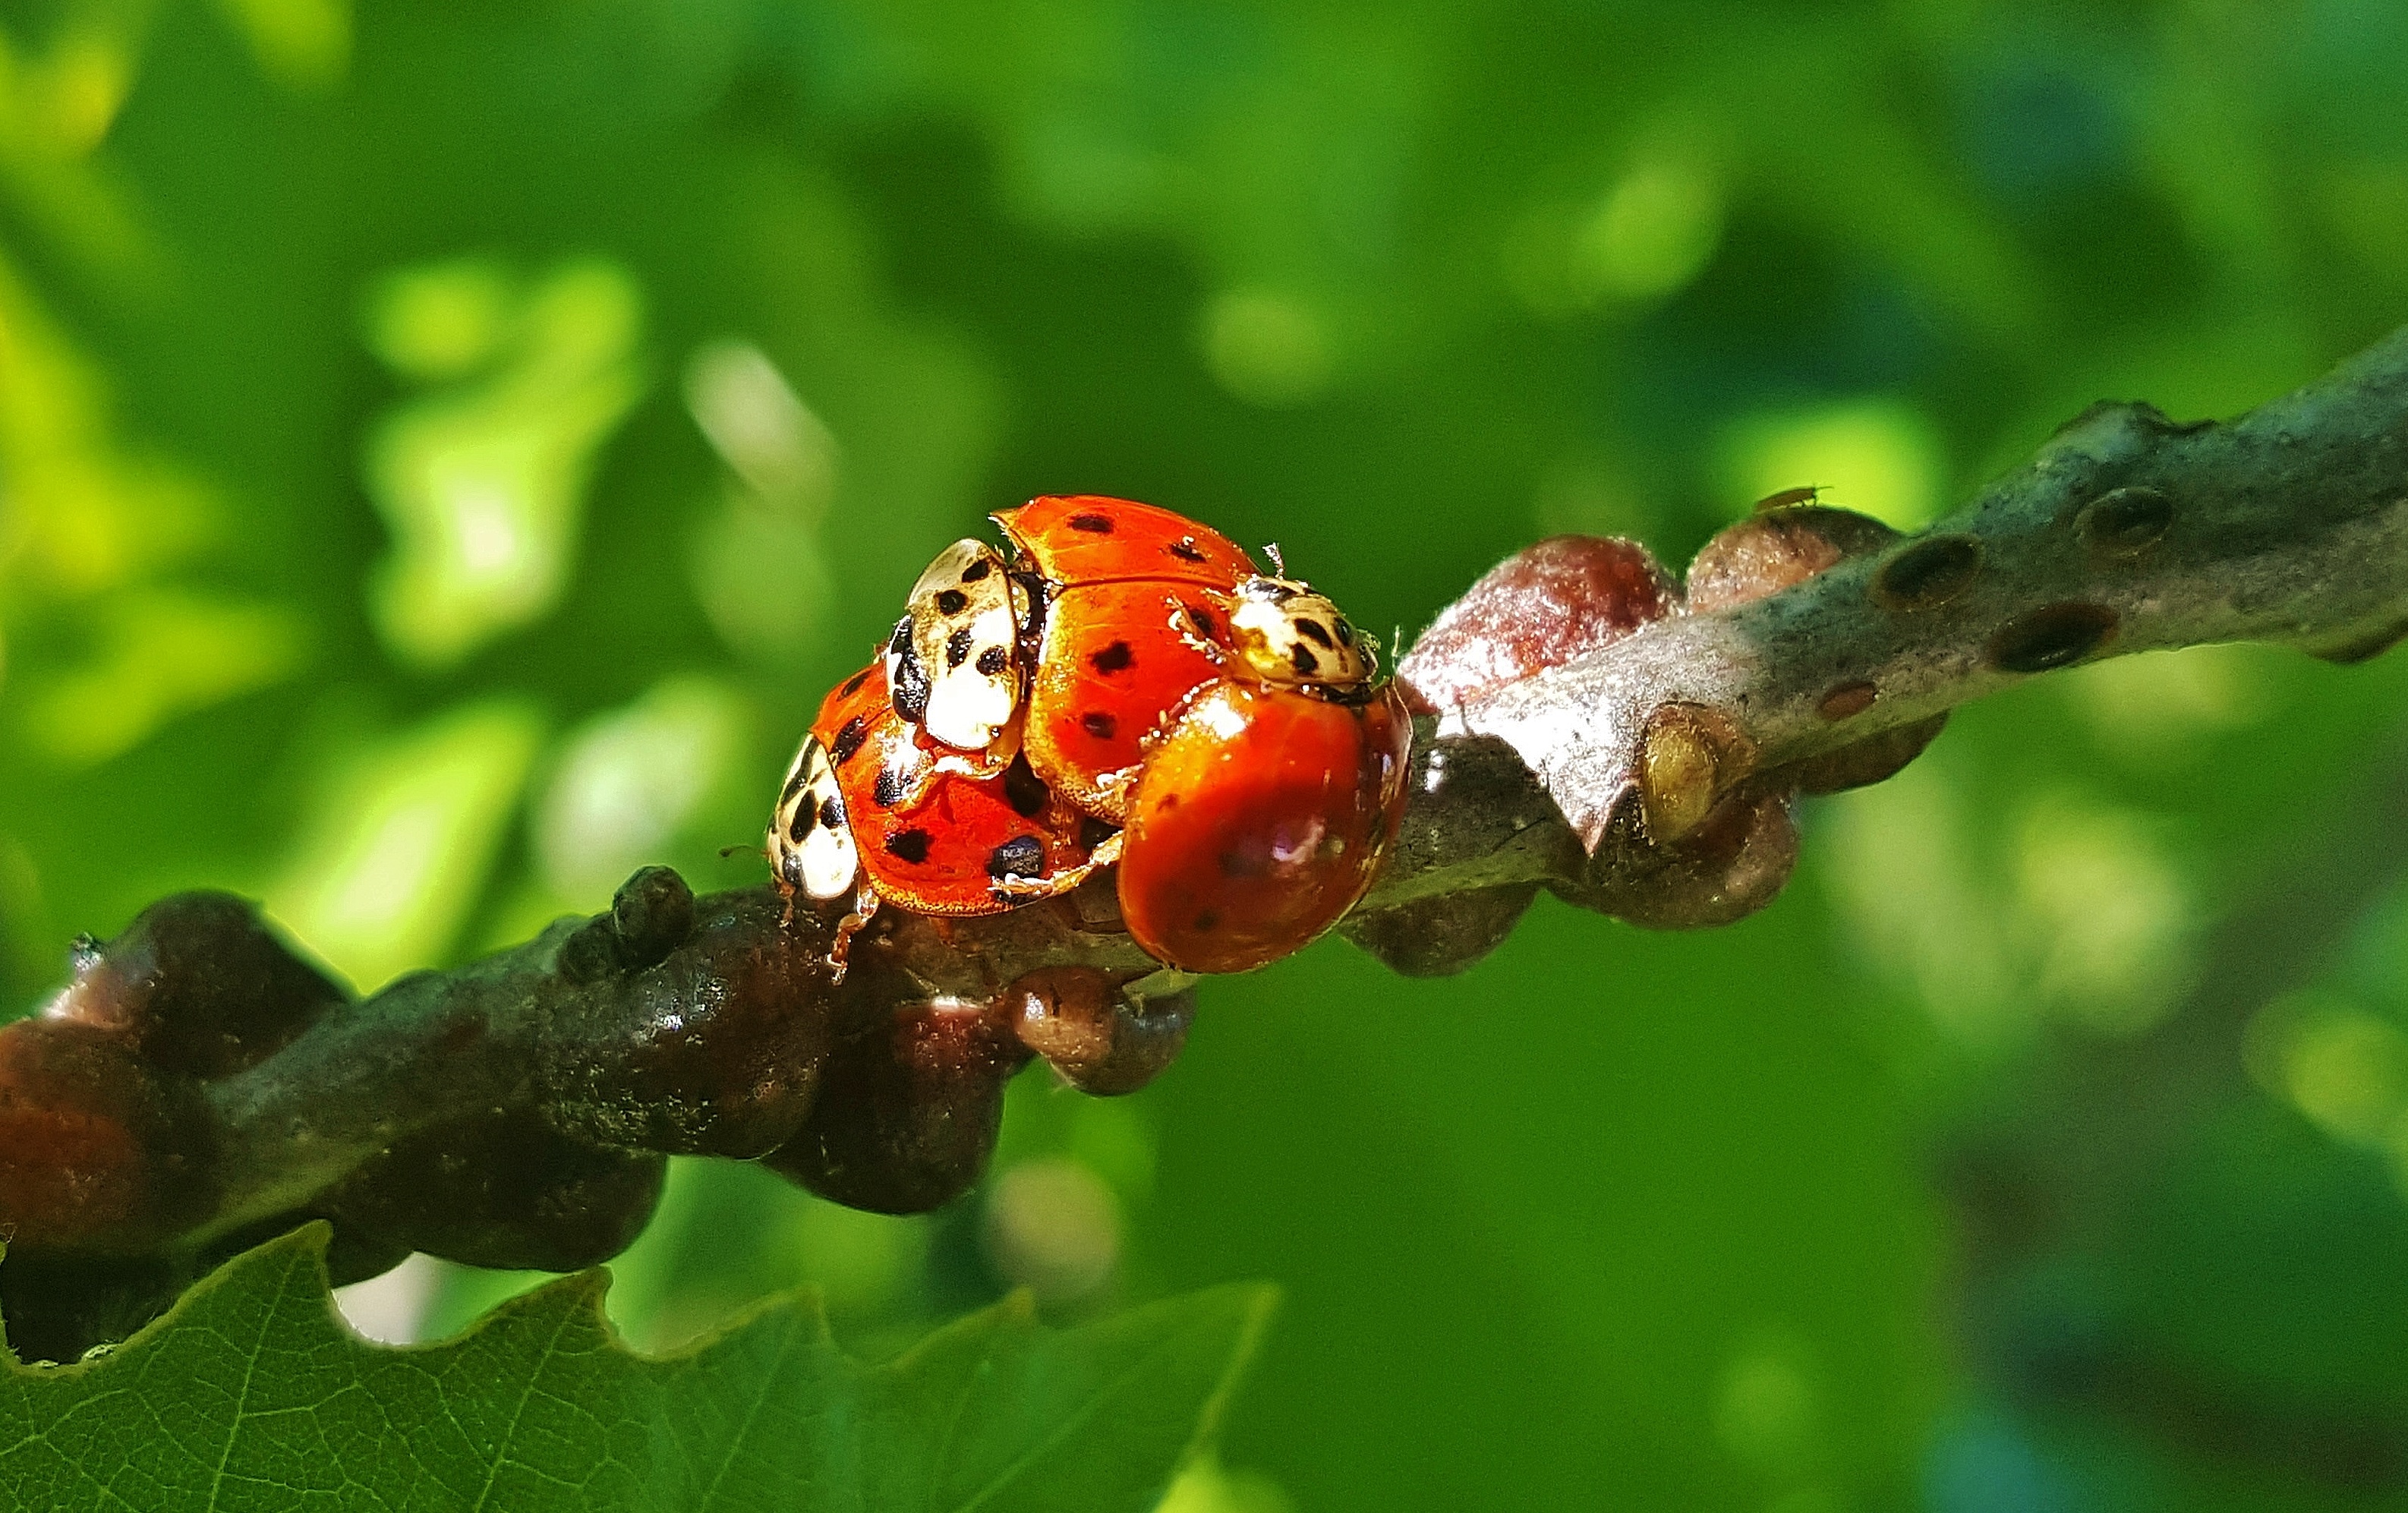
nature, branch, plant, photography, leaf, flower, green, insect, ladybug, bug, flora, fauna, ladybird, invertebrate, twig, close up, spots, dots, sprig, beetle, harlequin, mating, macro photography, arthropod, leaf beetle, lady beetle, harmonia axyridis, copulate, hump day, plant stem